History of Tulane Green Wave football

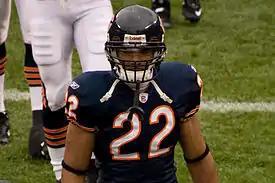
Tulane record-holder Matt Forté

Former UCLA Bruins head coach Bob Toledo was named head coach on December 11, 2006. Toledo compiled a 49–32 overall record while at UCLA from 1996 to 2002, which included a Pac-10 title in 1998 and a 20-game winning streak between the 1997 and 1998 seasons. Ironically, Toledo became head coach at a school whom he lost a prized recruit to: J. P. Losman signed with UCLA in 1999 but transferred following UCLA's Spring practice to play for Scelfo at Tulane.